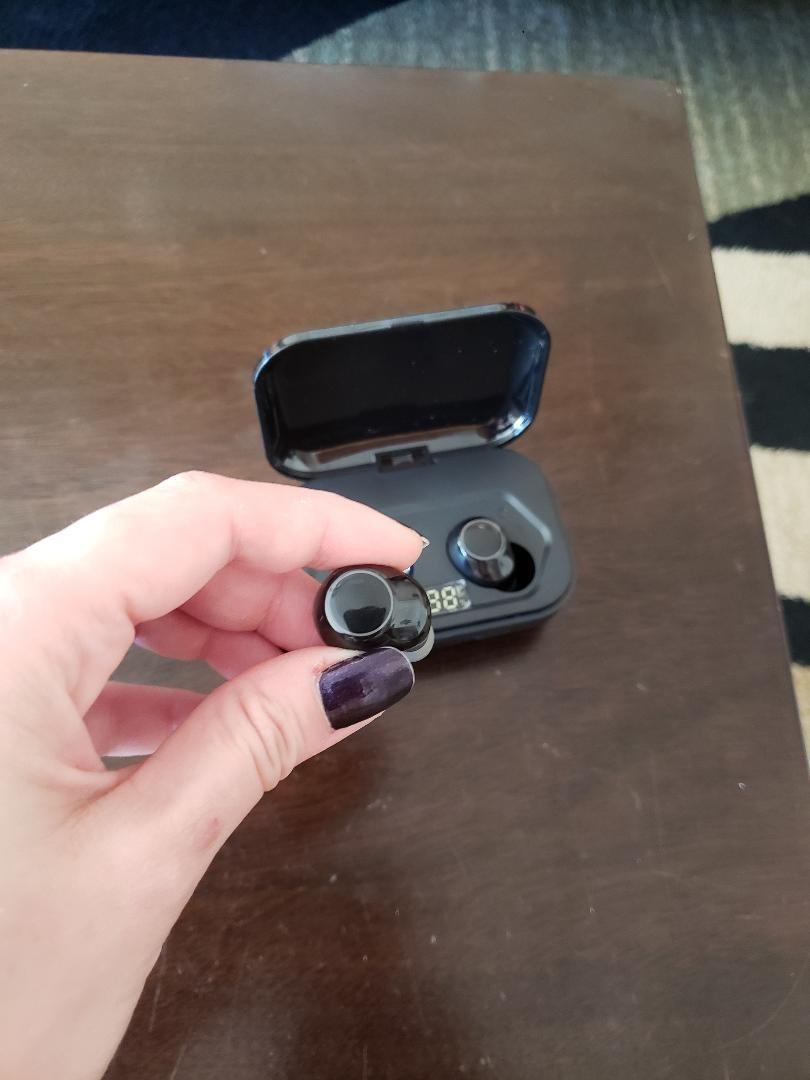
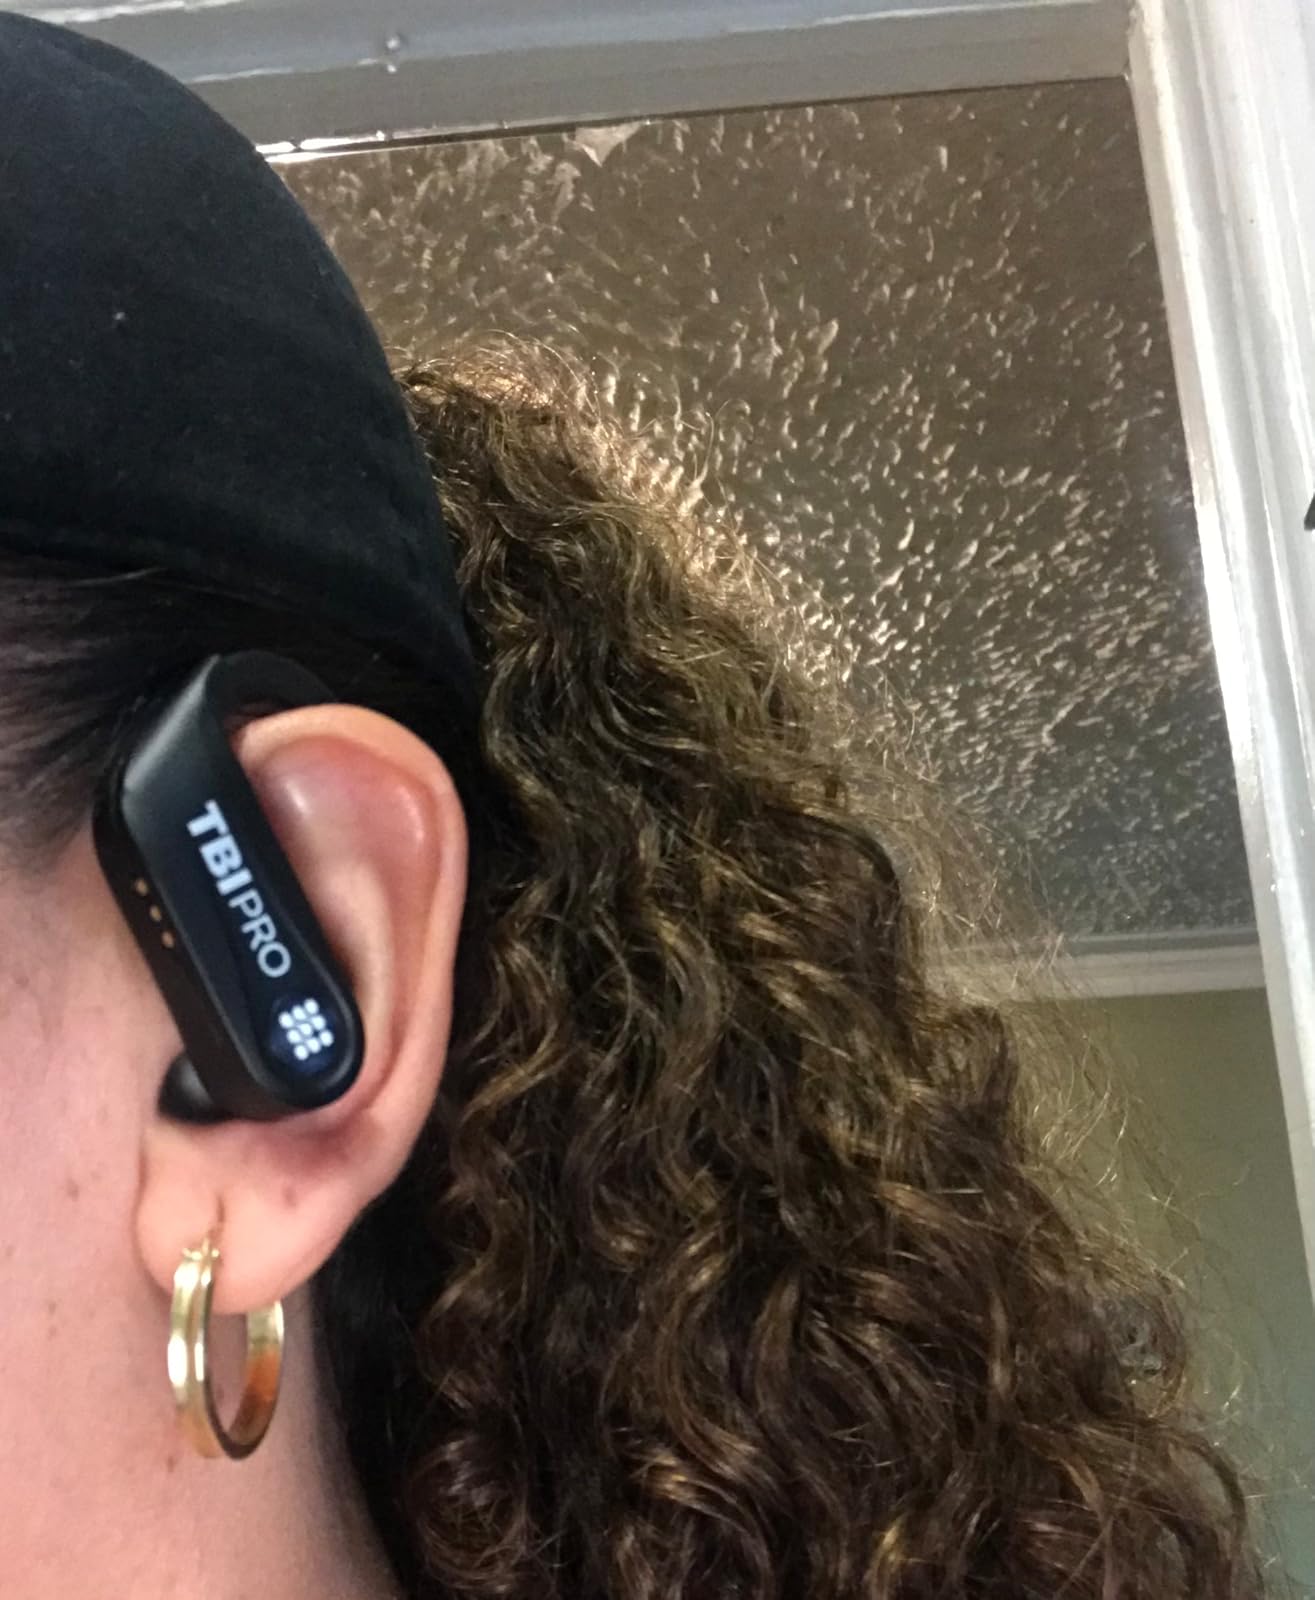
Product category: earbuds
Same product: no